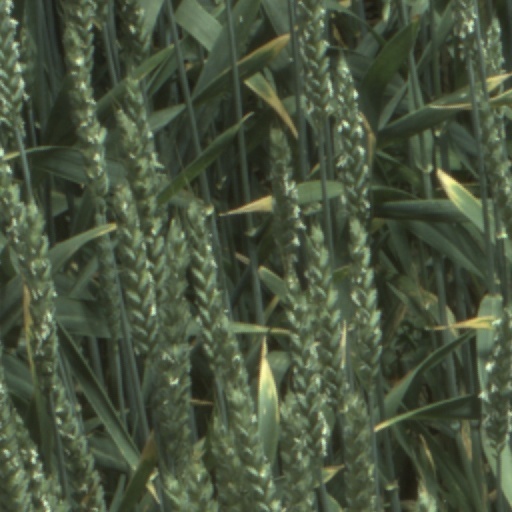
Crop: wheat